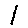
Label: 1